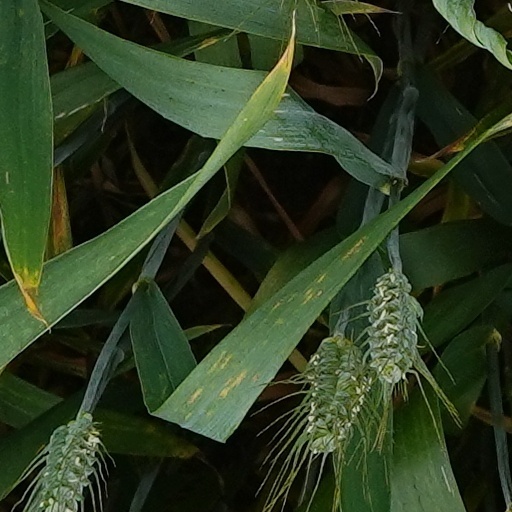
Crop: wheat